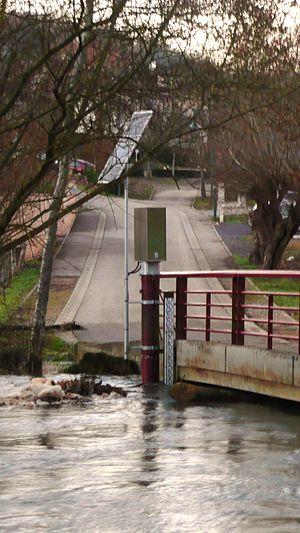
Jézainville. Station hydraulique du pont des patureaux.
L'Esch est une rivière française du Grand Est qui coule dans les départements de la Meuse et de Meurthe-et-Moselle. C'est un affluent de la Moselle en rive gauche.
Jézainville est une commune française située dans le département de Meurthe-et-Moselle en région Grand Est. Les habitants s'appellent les Jézainvillois et Jézainvilloises.